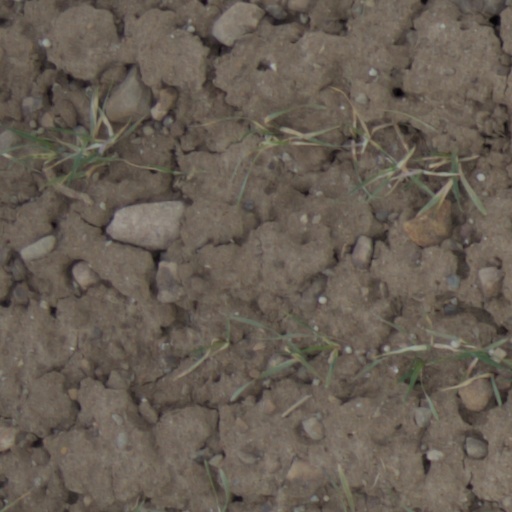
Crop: wheat